Arboretum at Arizona State University

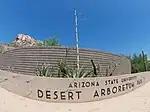

The Arboretum at Arizona State University is an arboretum located in small exhibit sites scattered across walkways and open areas throughout the campus of the Arizona State University in Tempe, Arizona. All of the sites are open to the public daily without charge, since the campus' public areas are not shut off from city streets.